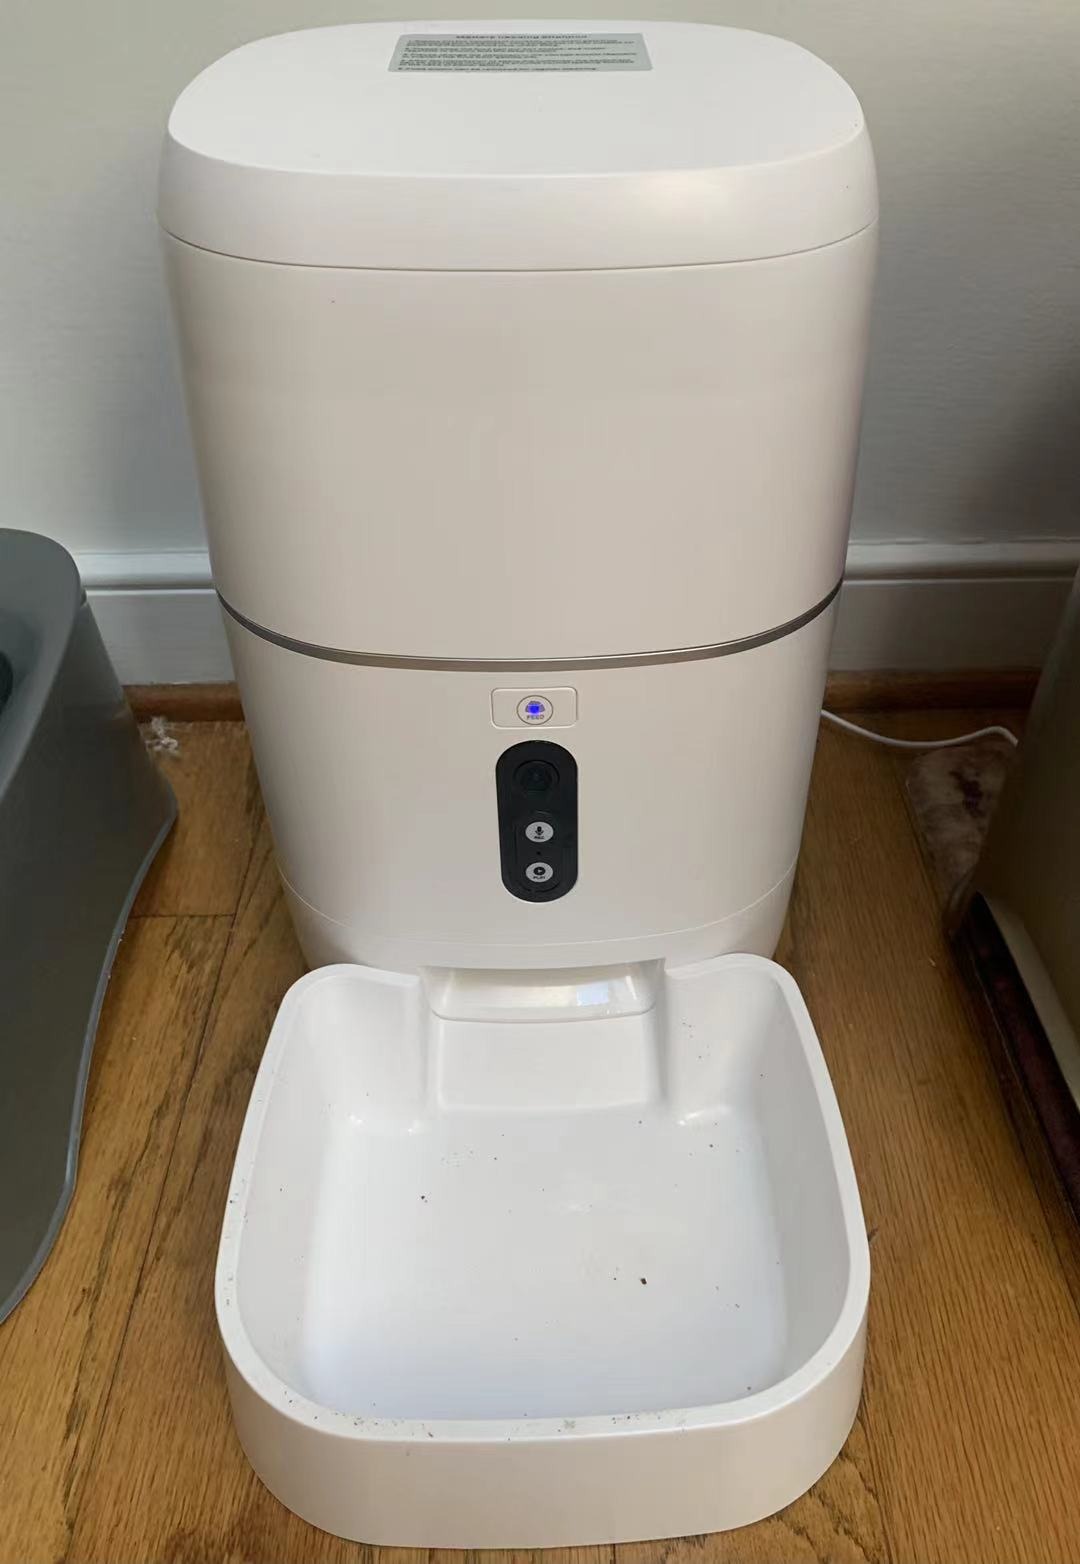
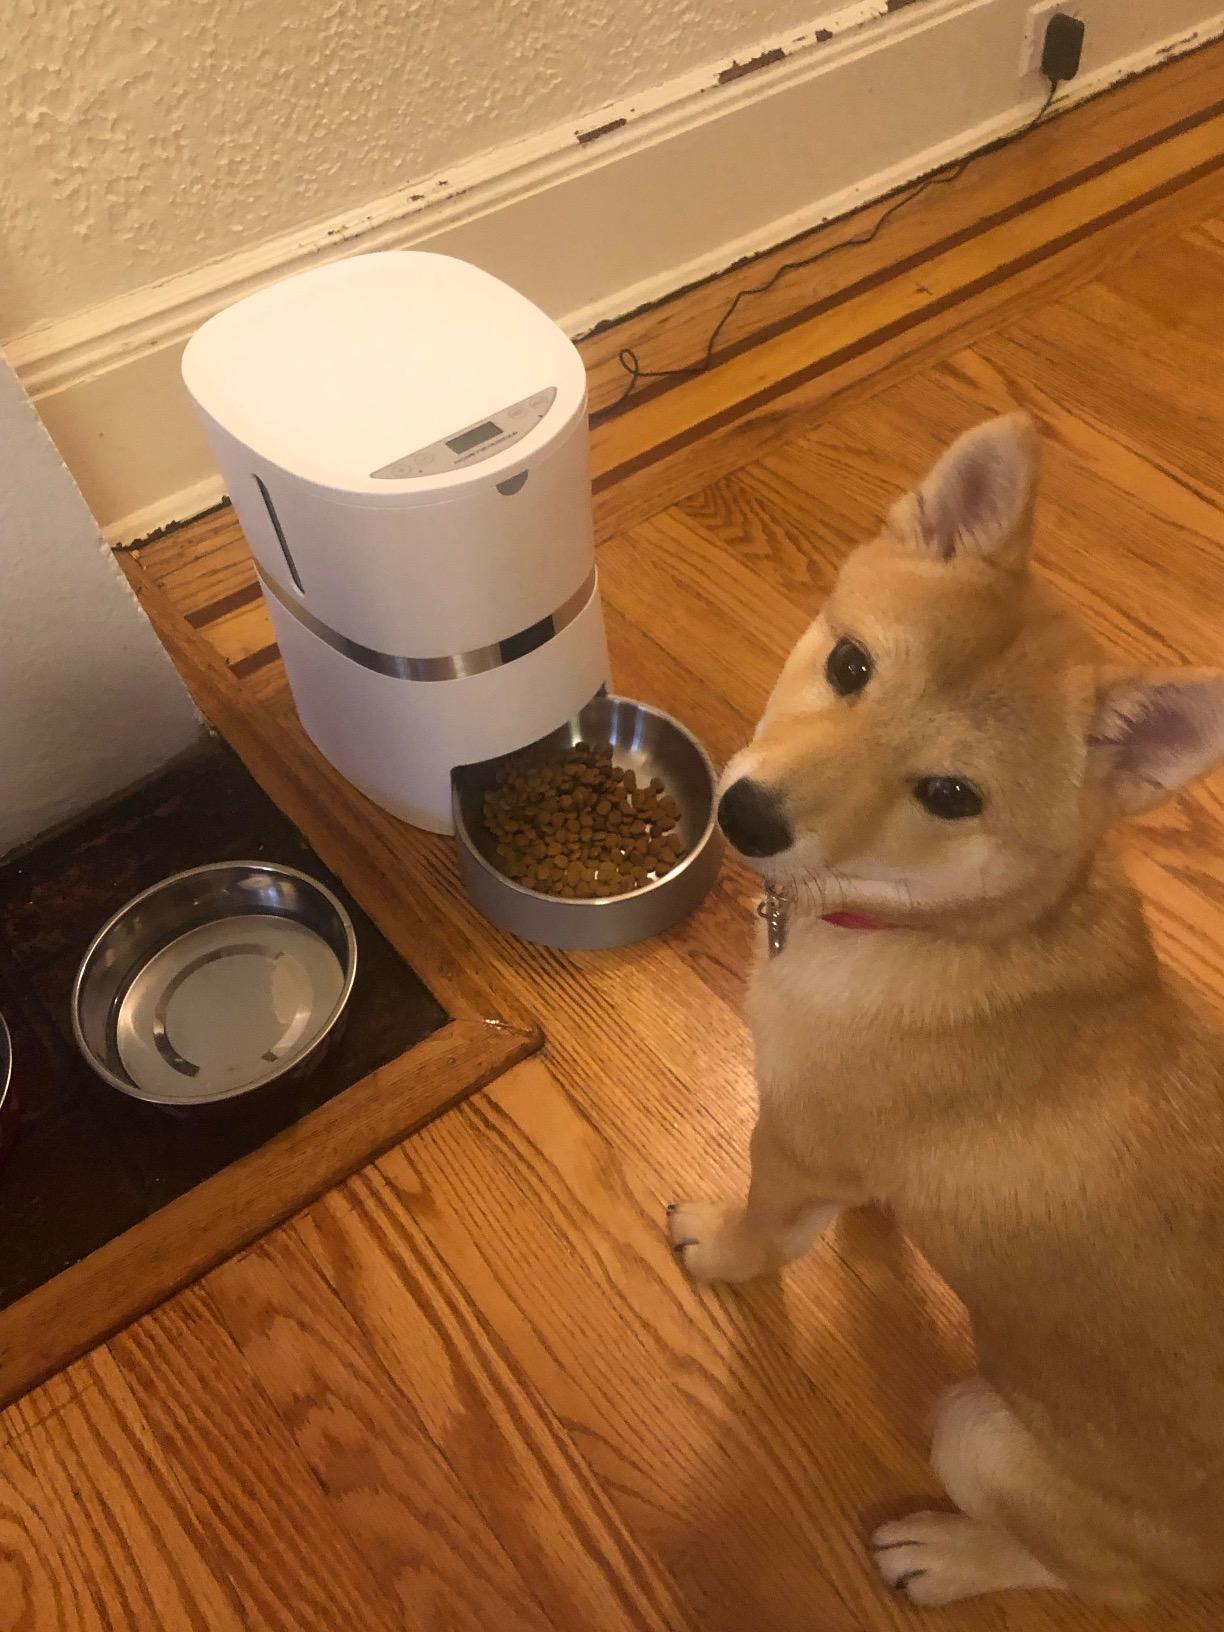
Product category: items_feeder
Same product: no